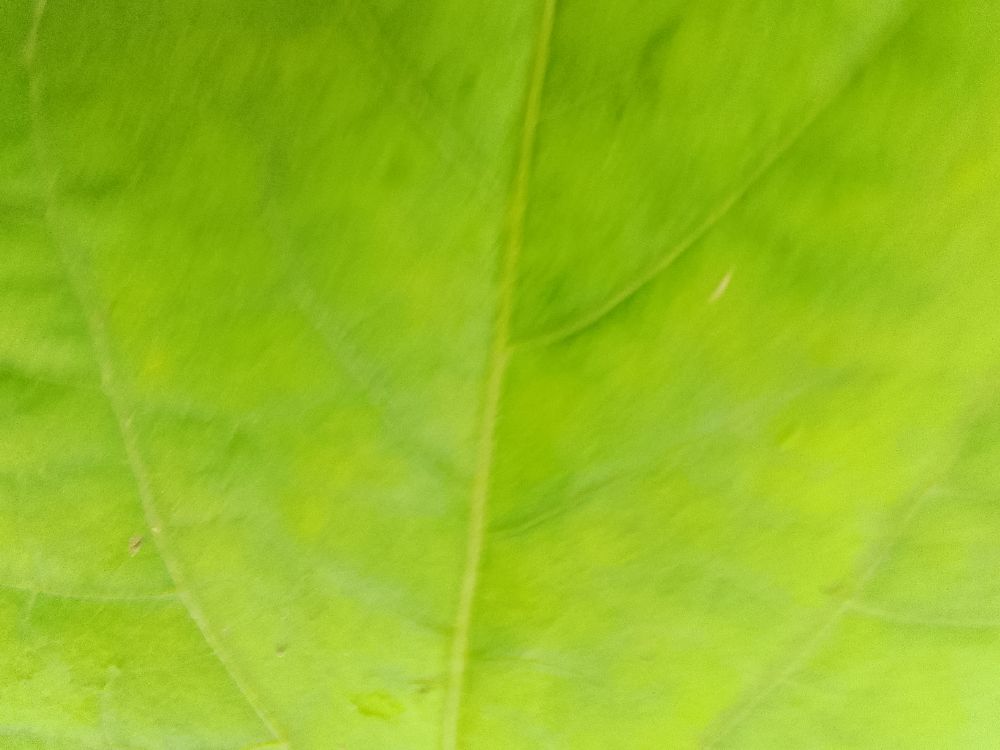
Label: healthy